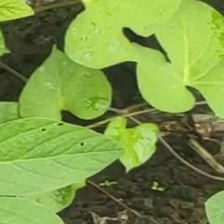
Weed species: Obscure_morning _glory(Ipomoea obscura)